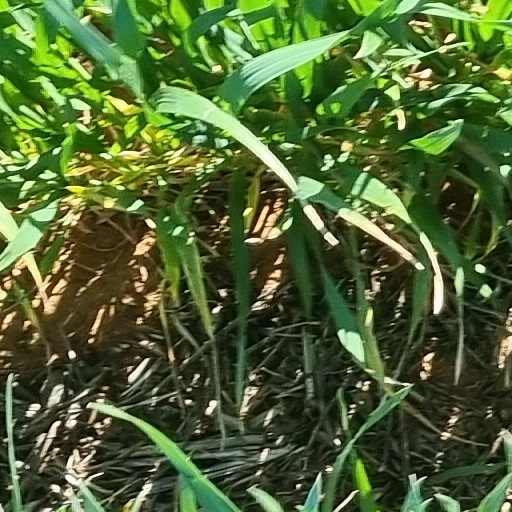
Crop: wheat